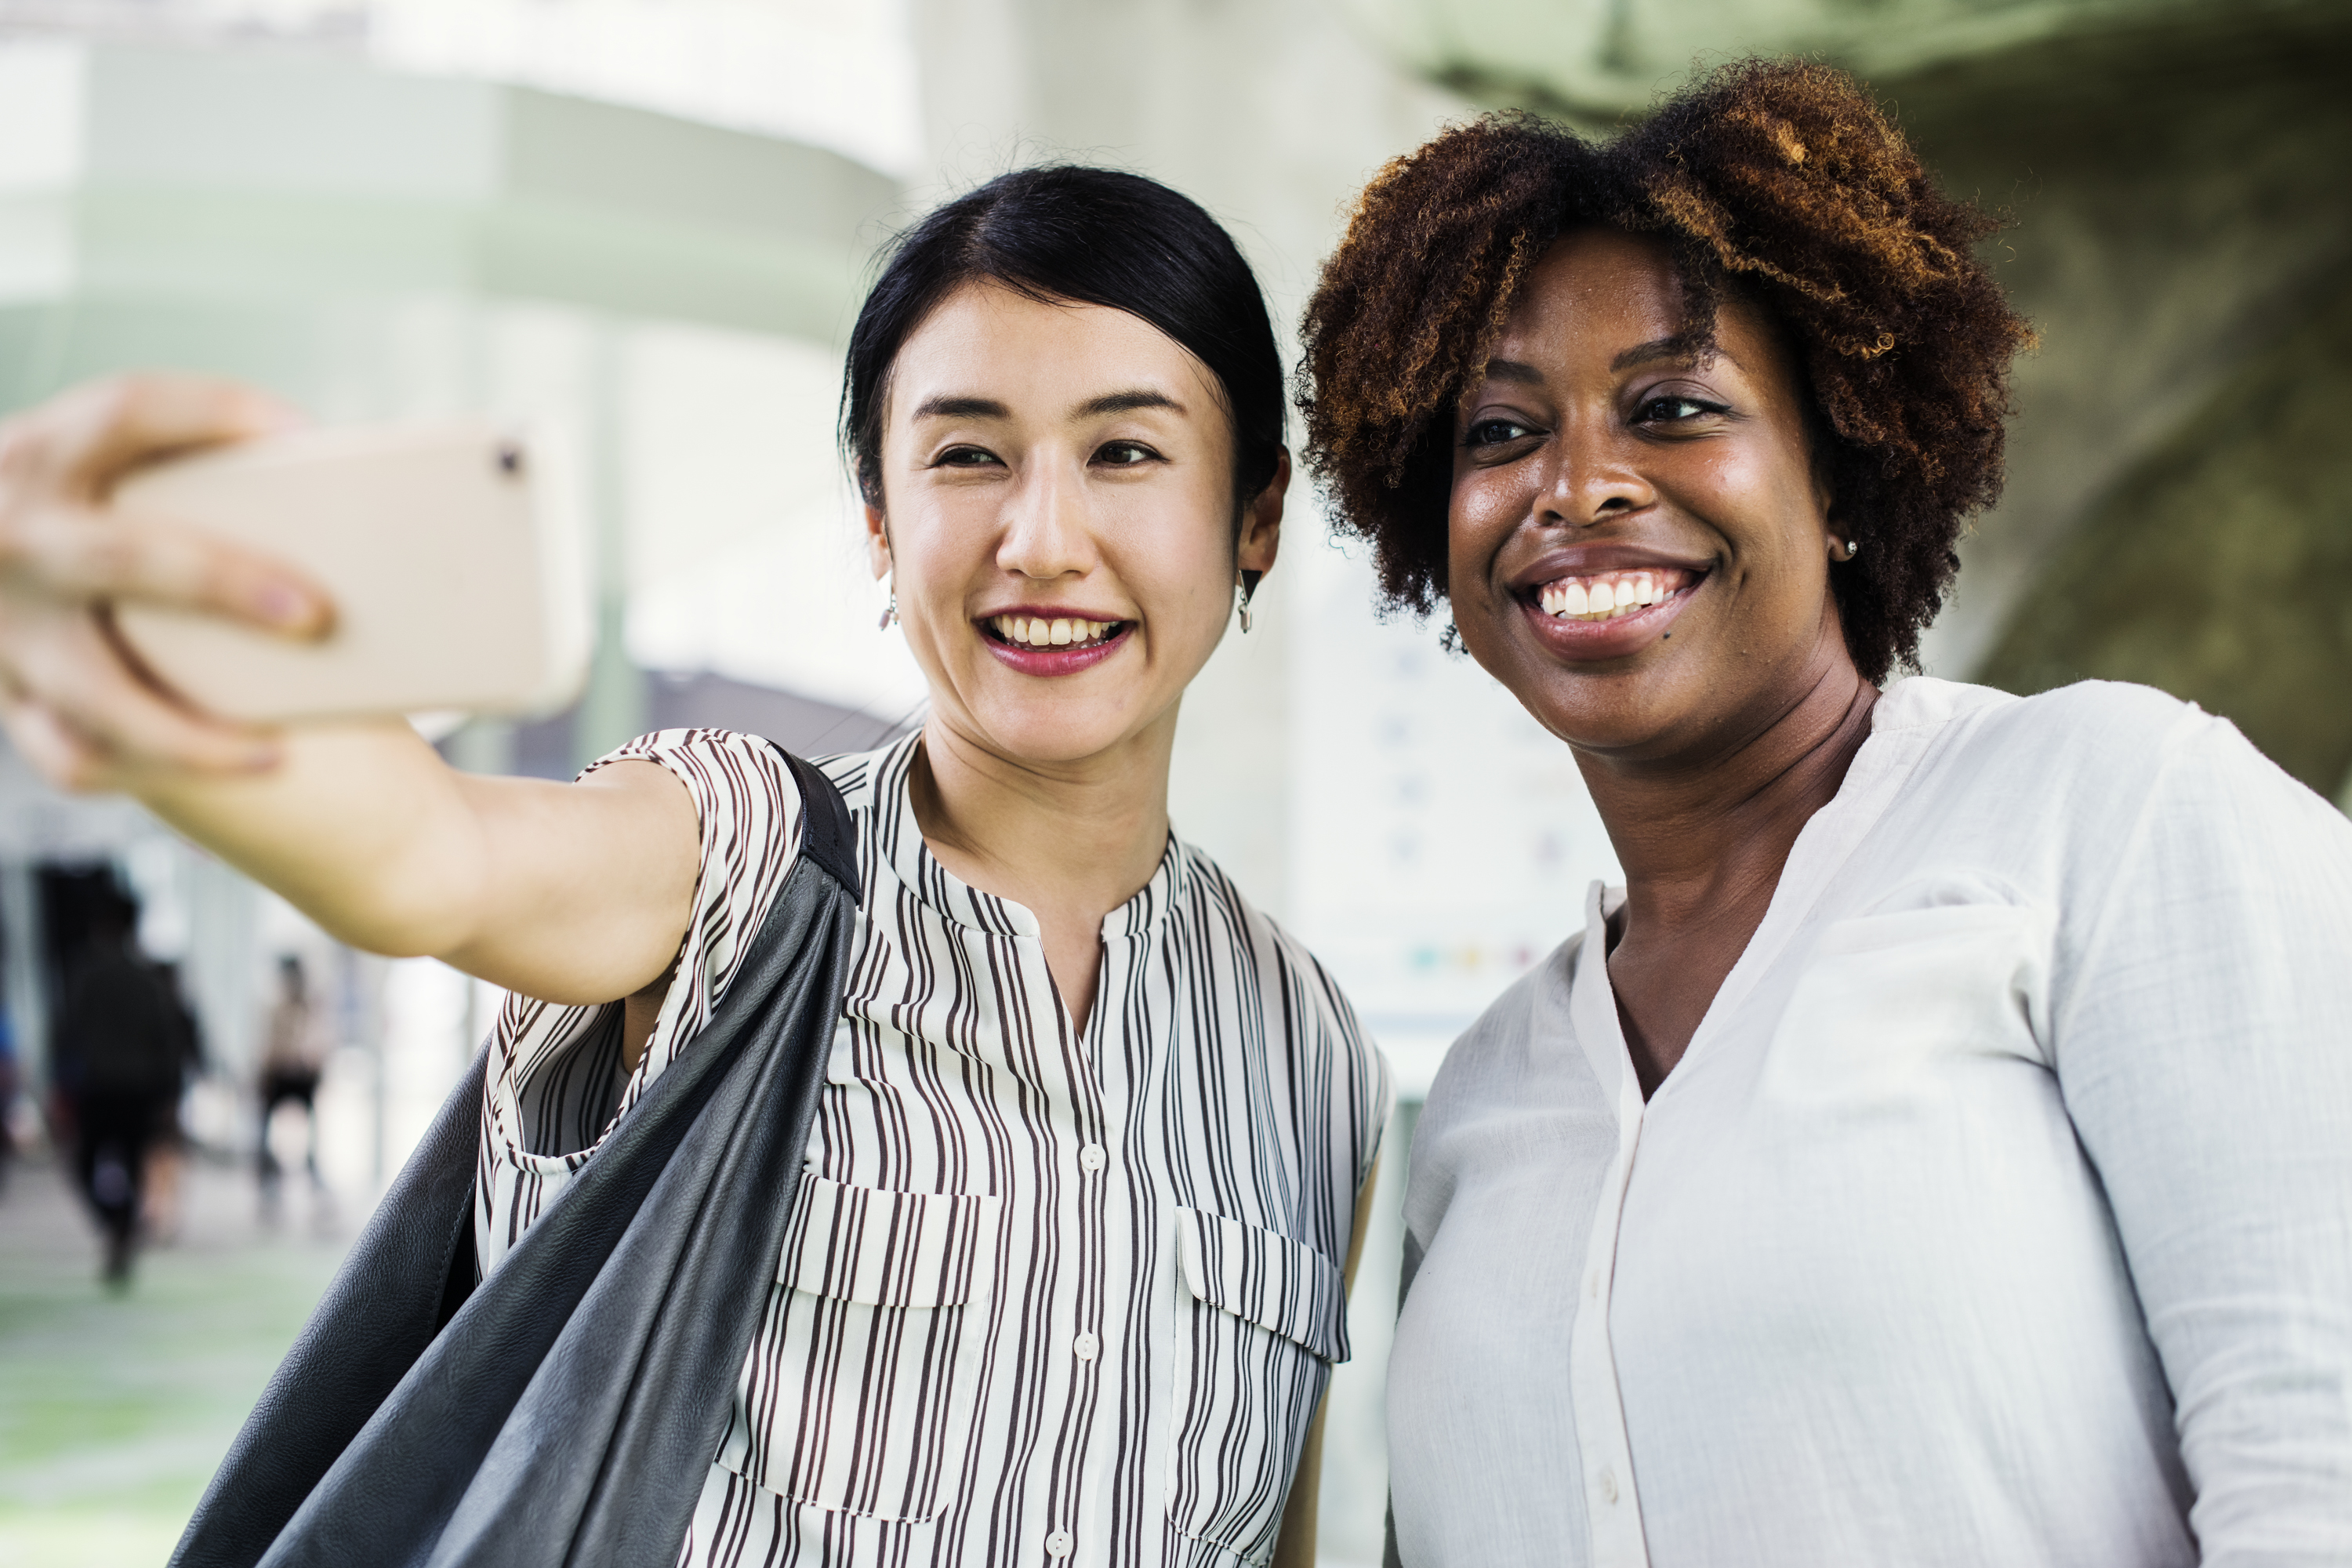
african american, african descent, afro, american, asian, black, capturing, cellphone, cheerful, communication, community, connecting, connection, data, device, digital, electronic, ethnicity, friends, gadget, global, happiness, information, innovation, internet, media, mobile, network, networking, online, phone, selfie, sharing, smartphone, smiling, social, taking, technology, telephone, together, togetherness, wireless, woman, facial expression, smile, girl, fun, product, friendship, socialite, laughter